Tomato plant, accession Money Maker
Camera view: bottom (45 deg); turntable rotation: 300 degrees
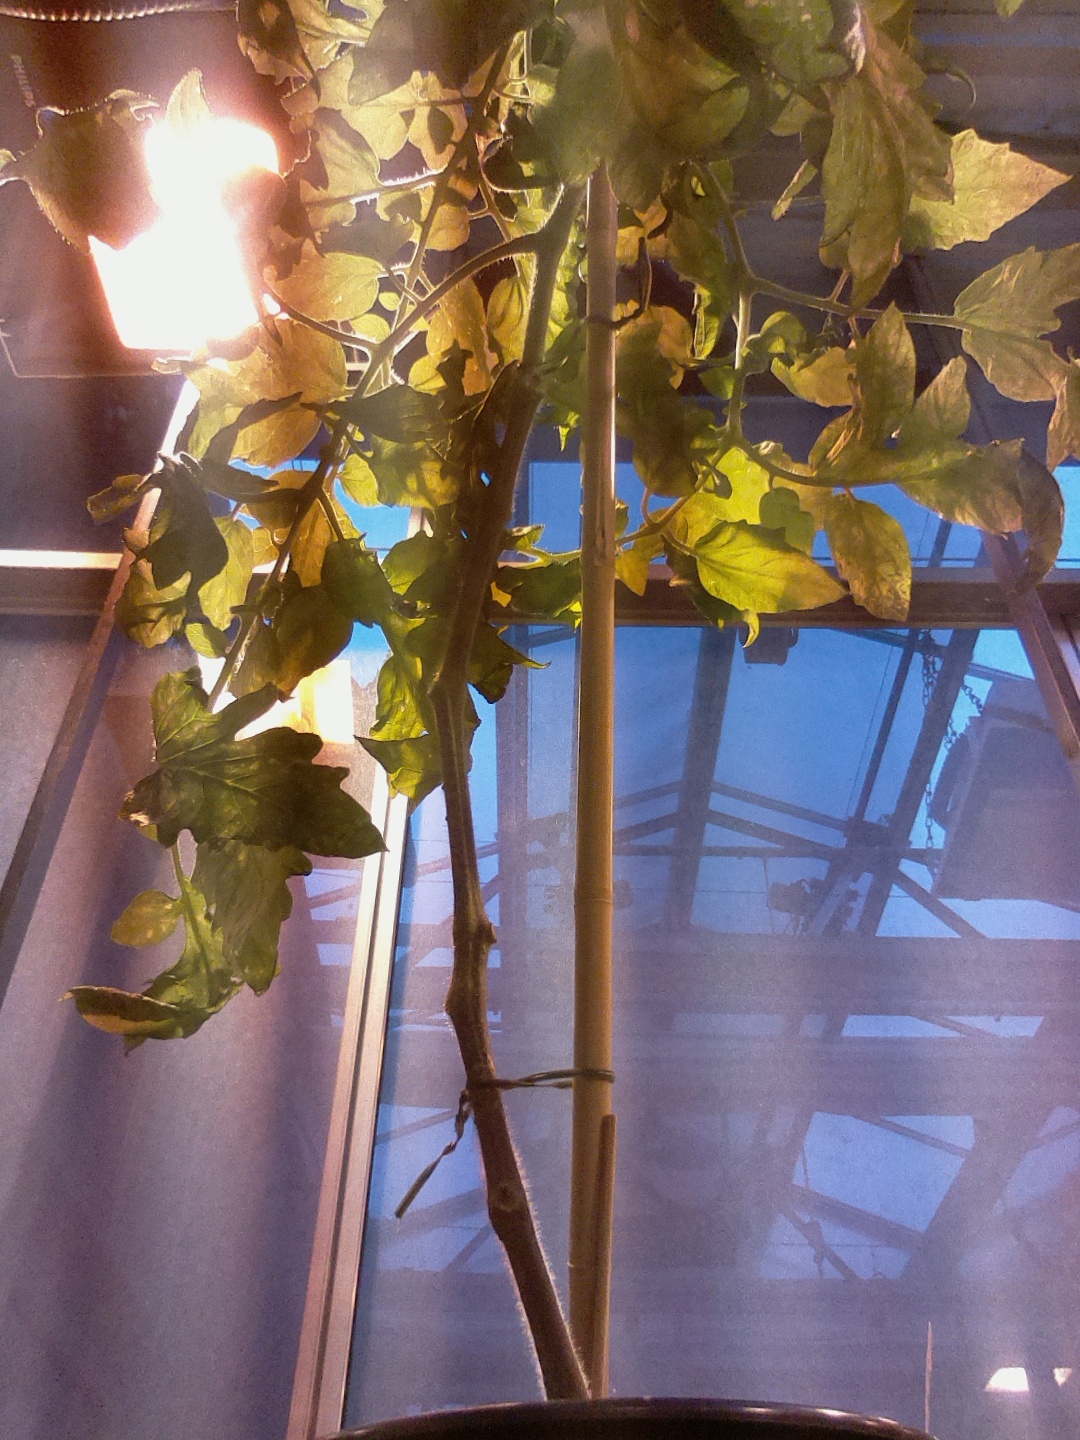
BBCH growth stage 75: 50%-60% of final fruit size